Recreational diving

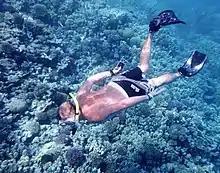
Freediving while snorkeling in shallow water, Red Sea

Recreational diving may be considered to be any underwater diving that is not occupational, professional, or commercial, in that the dive is fundamentally at the discretion of the diver, who dives either to their own plan, or to a plan developed in consensus with the other divers in the group, though dives led by a professional dive leader or instructor for non-occupational purposes are also legally classified as recreational dives in some legislations.